Treaty of Devol

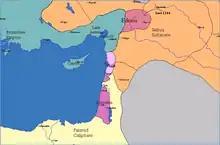
Antioch under Byzantine protection (during 1159–1180)

It was not until 1158, during the reign of Manuel I, when Antioch truly became a vassal of the empire, after Manuel forced Prince Raynald of Châtillon to swear fealty to him as punishment for Raynald's attack on Byzantine Cyprus. The Greek patriarch was restored, and ruled simultaneously with the Latin patriarch. Antioch, weakened by powerless regents after Raynald's capture by the Muslims in 1160, remained a Byzantine vassal state until 1182 when internal divisions following Manuel's death in 1180 hindered the Empire's ability to enforce its claim.